Red-backed salamander

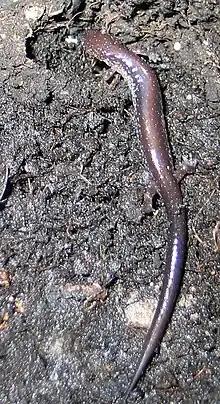
Lead-backed phase

Antipredator behavior of "P. cinereus" was found to differ between the two color phases; the lead-backed phase has a tendency to run away from predators, whereas the red-backed phase often stays immobile and possibly exhibits aposematic coloration. Stress levels of each color phase were estimated by determining the ratio of neutrophil to lymphocyte cells in the blood, and the results suggest stress levels are higher in the lead-backed phase than in the red-backed phase. This may be a consequence of a higher predation risk experienced in the wild by the lead-backed phase, and may also mean lead-phase salamanders could be more vulnerable in captivity settings.